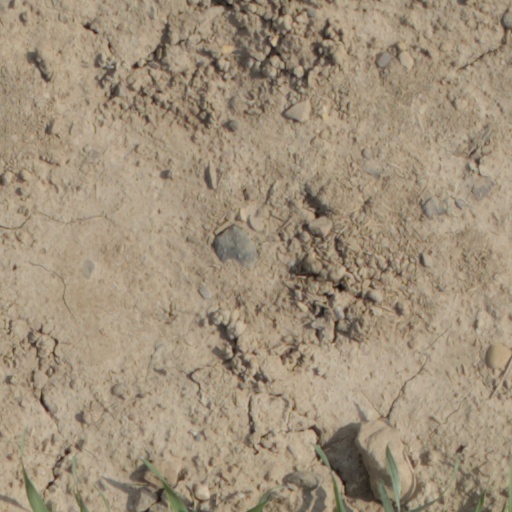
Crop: wheat